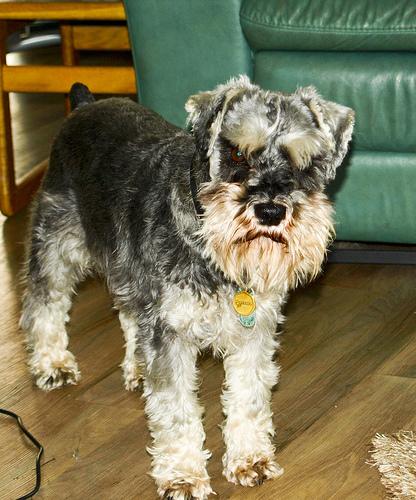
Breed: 2342-n000102-miniature_schnauzer